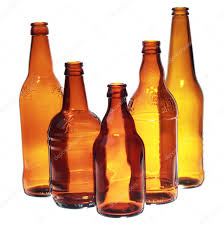
Label: glass